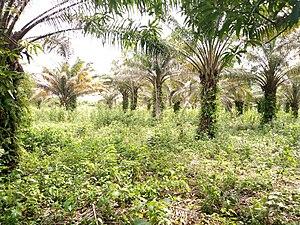
Palmeraie à Glodjigbé Abomey-Calavi benin